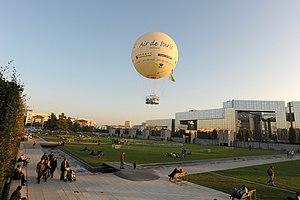
Le Ballon de Parc, Parc André Citroën, Paris"